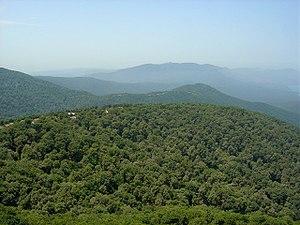
serraidi